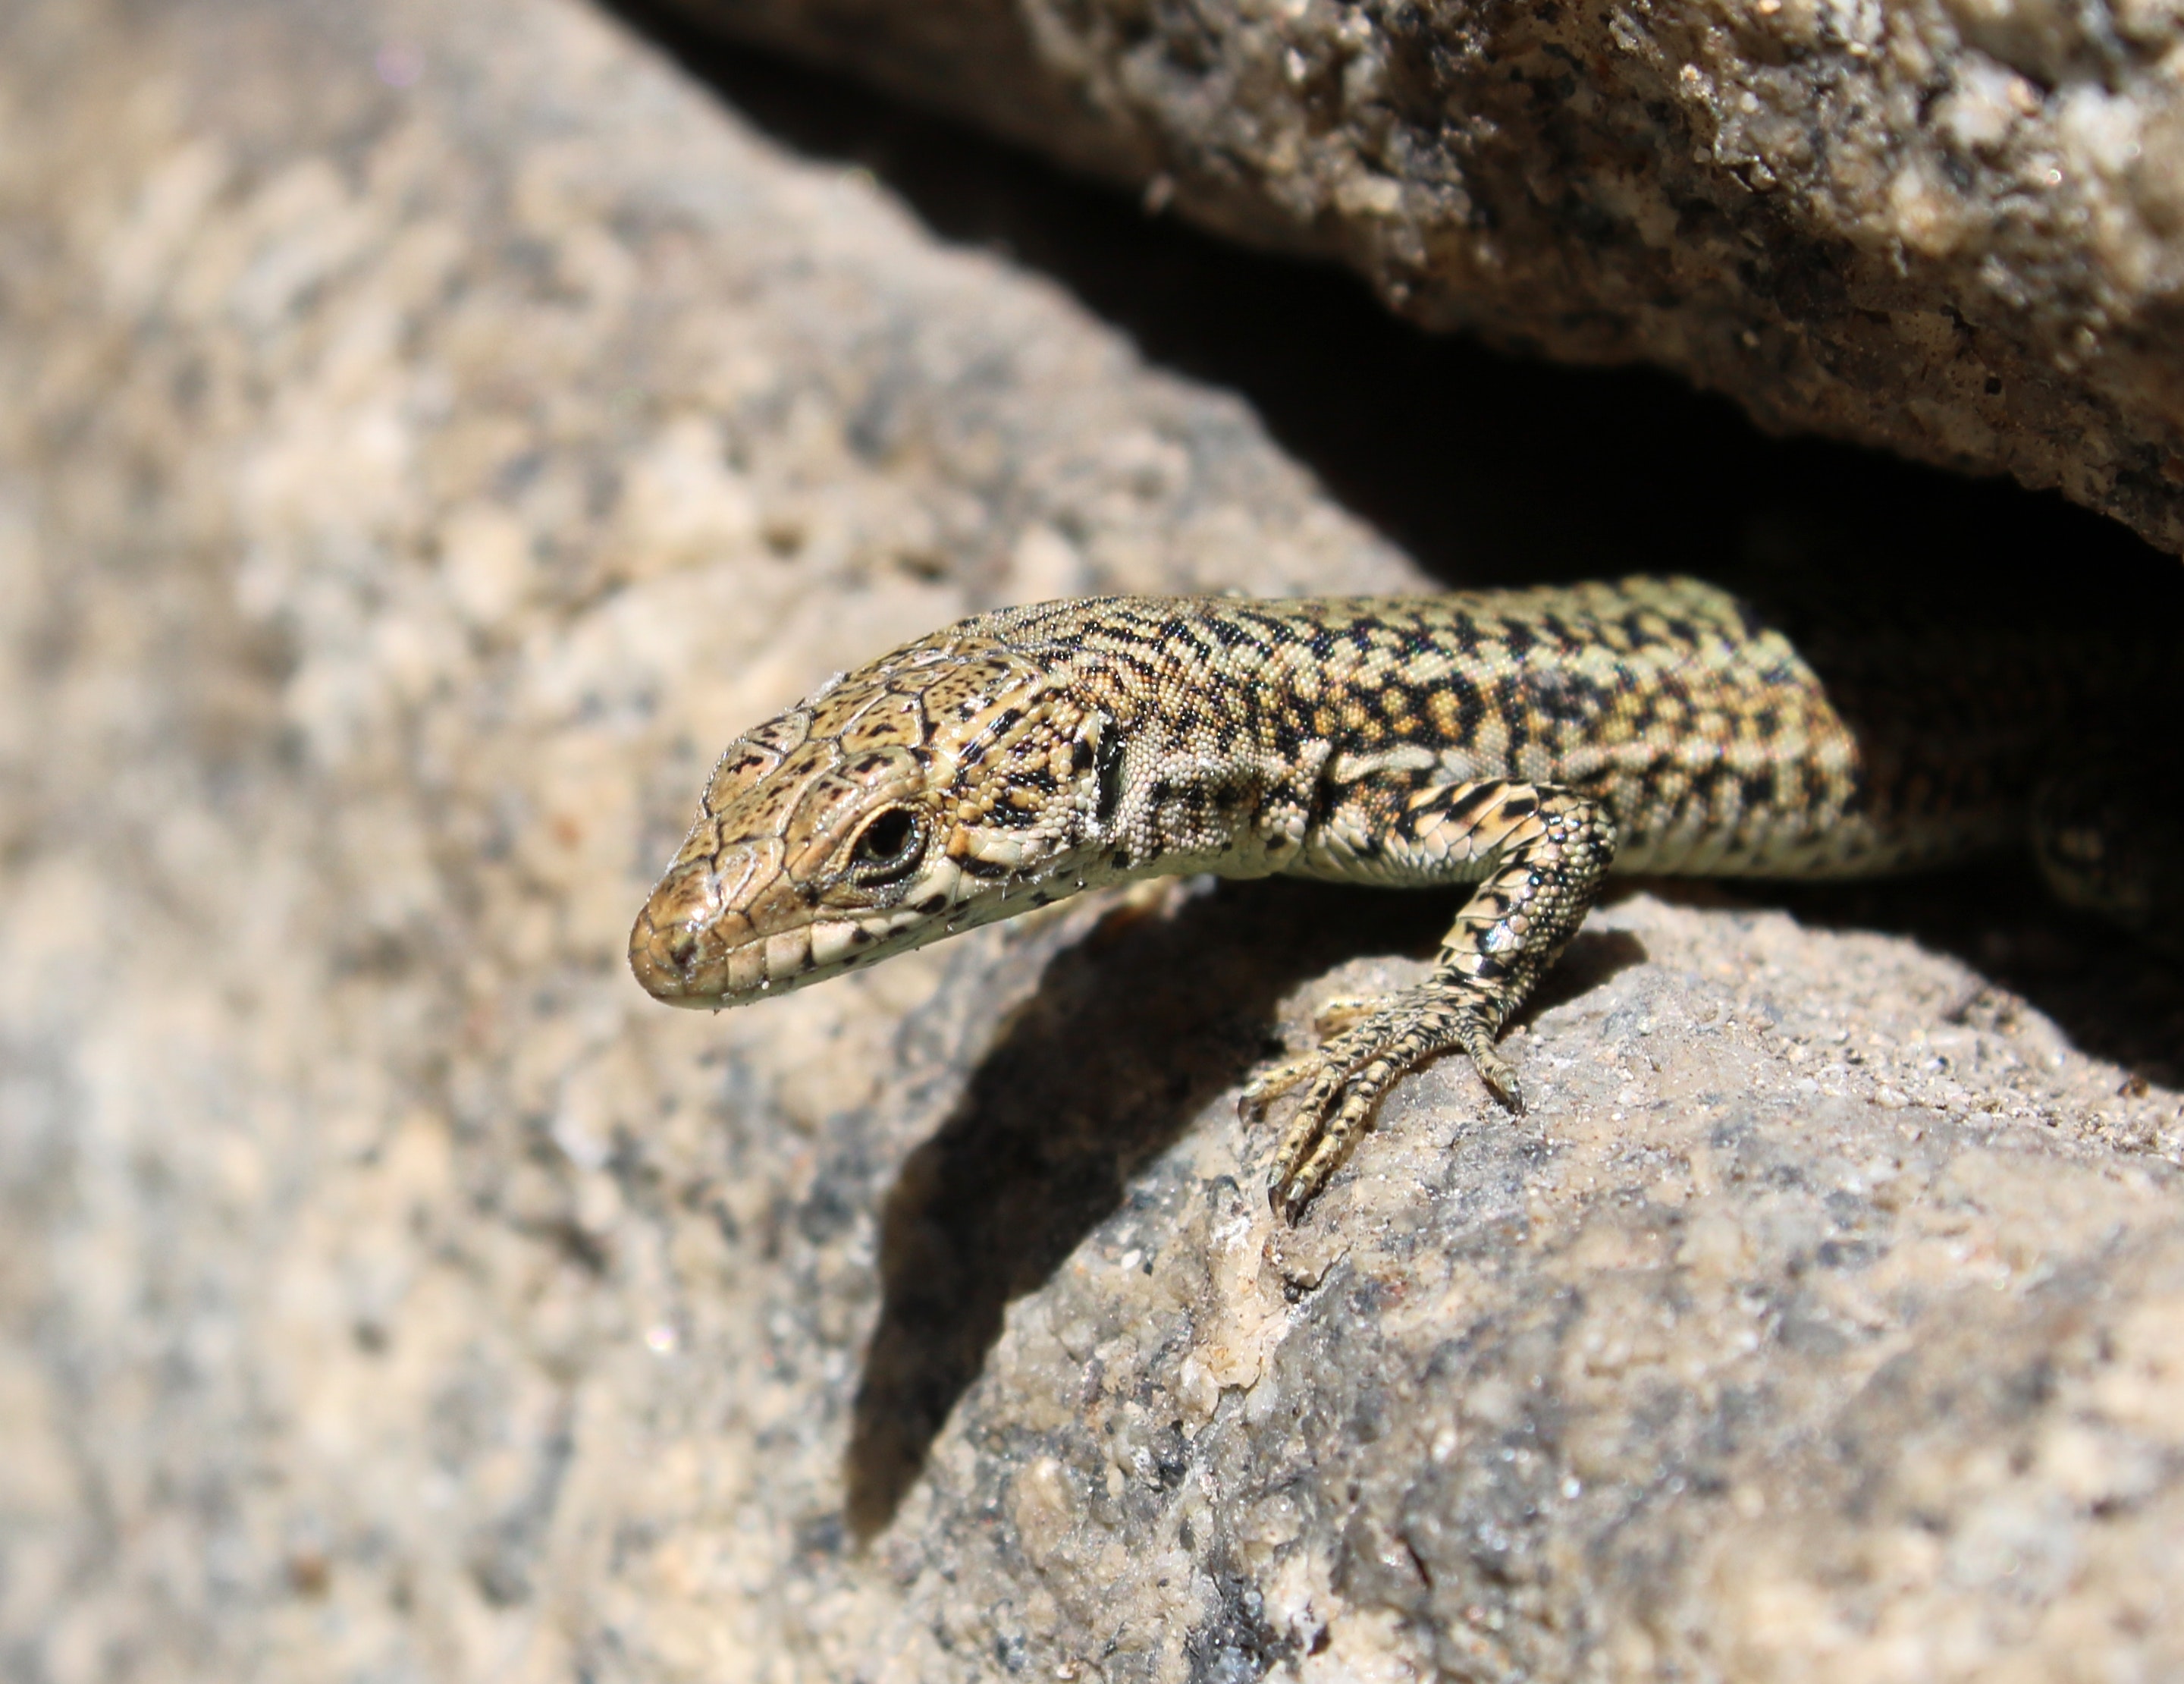
reptile, vertebrate, lizard, scaled reptile, gecko, wall lizard, terrestrial animal, lacerta, Side blotched lizards, heloderma, Fringe toed lizard, agama, adaptation, Western Whiptail, Western alligator lizard, gila monster, organism, dragon lizard, western fence lizard, alligator lizard, wildlife, whiptail, anole, amphibian, rock